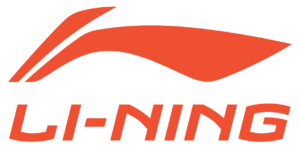
Li Ning est une entreprise chinoise fondée en 1990 par le gymnaste Li Ning.